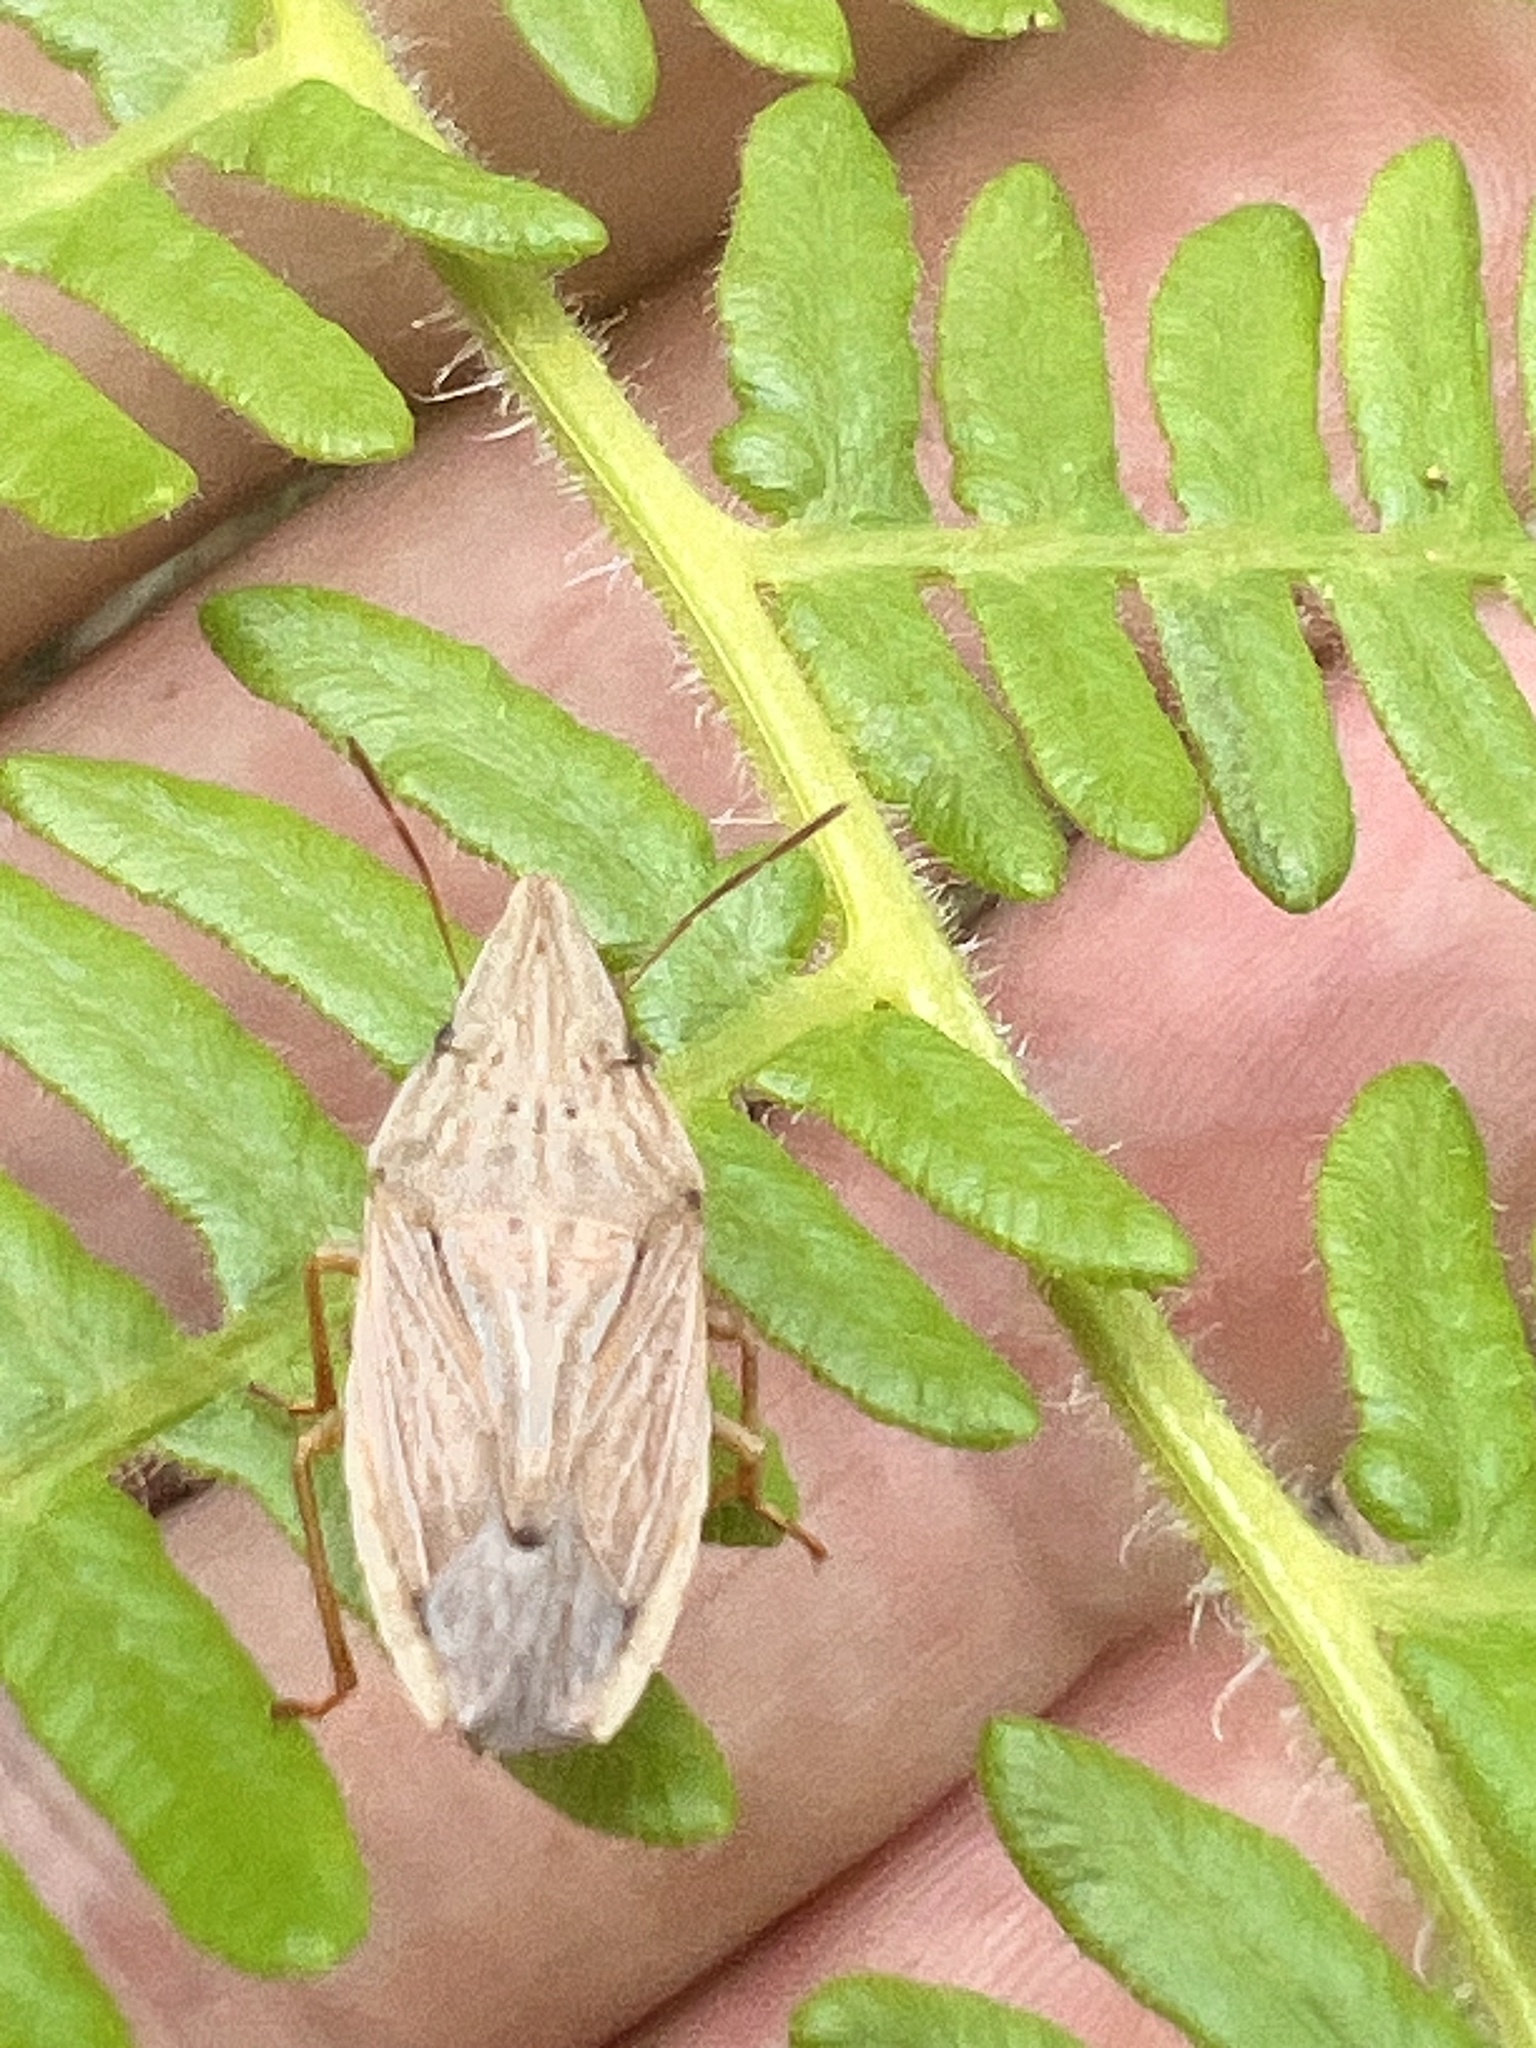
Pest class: stink_bug